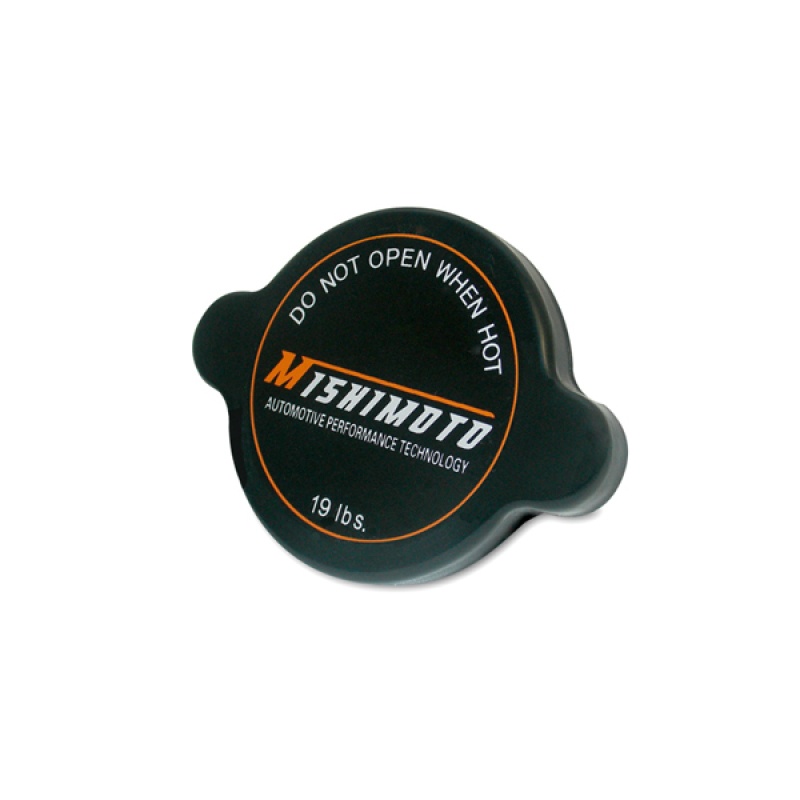
Mishimoto 1.3 Bar Rated Radiator Cap Large Domestic
Getting the most out of your performance parts comes down to the details.When faced with hard driving conditions, a vehicle's cooling system becomes highly pressurized.OEM caps are not equipped to handle higher pressure, causing fluid to leak out into the overflow reservoir.The Mishimoto radiator cap is rated at a higher pressure and will keep coolant where it needs to be-flowing within the system.Rated at 1.3 Bar (19lbs) pressure.Fits most domestic vehicles.
Brand: Mishimoto
Category: Vehicles & Parts > Vehicle Parts & Accessories > Motor Vehicle Parts > Motor Vehicle Cooling Systems > Radiator Caps